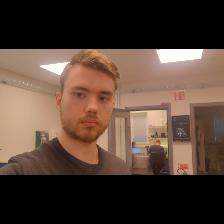
Label: Human